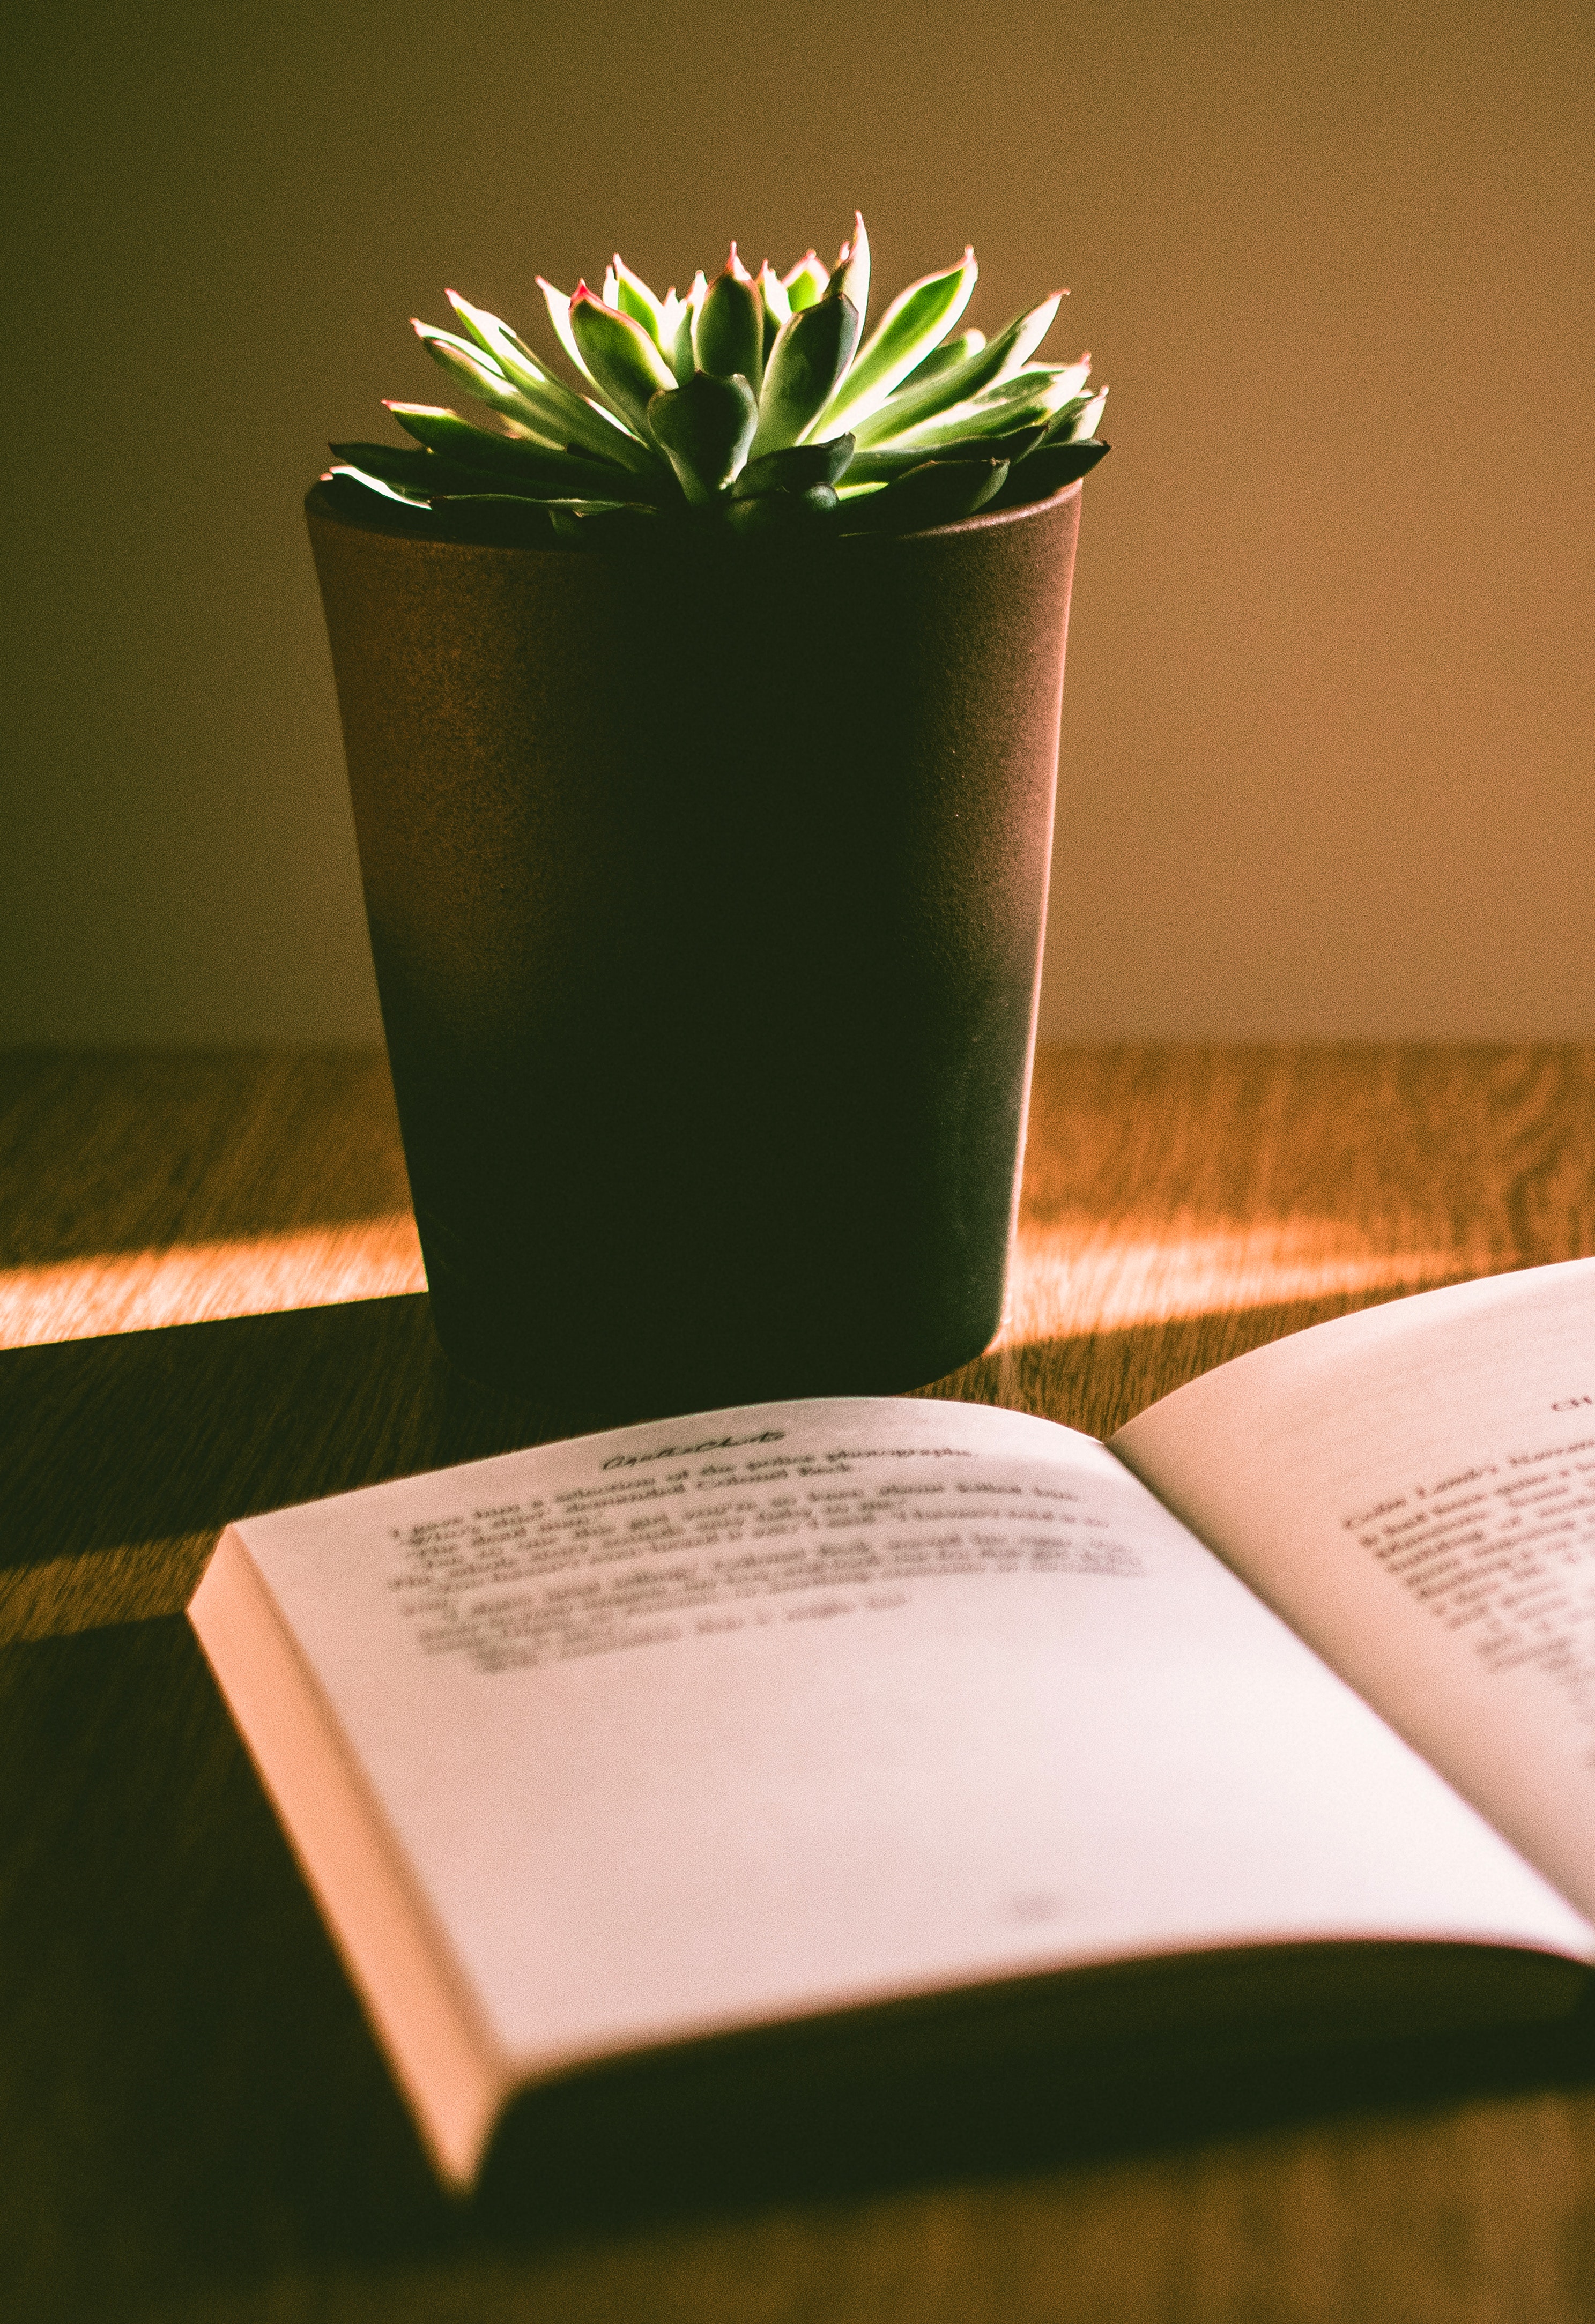
flowerpot, houseplant, green, botany, plant, flower, cactus, still life photography, book, cup